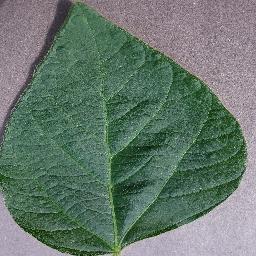
Label: Soybean___healthy